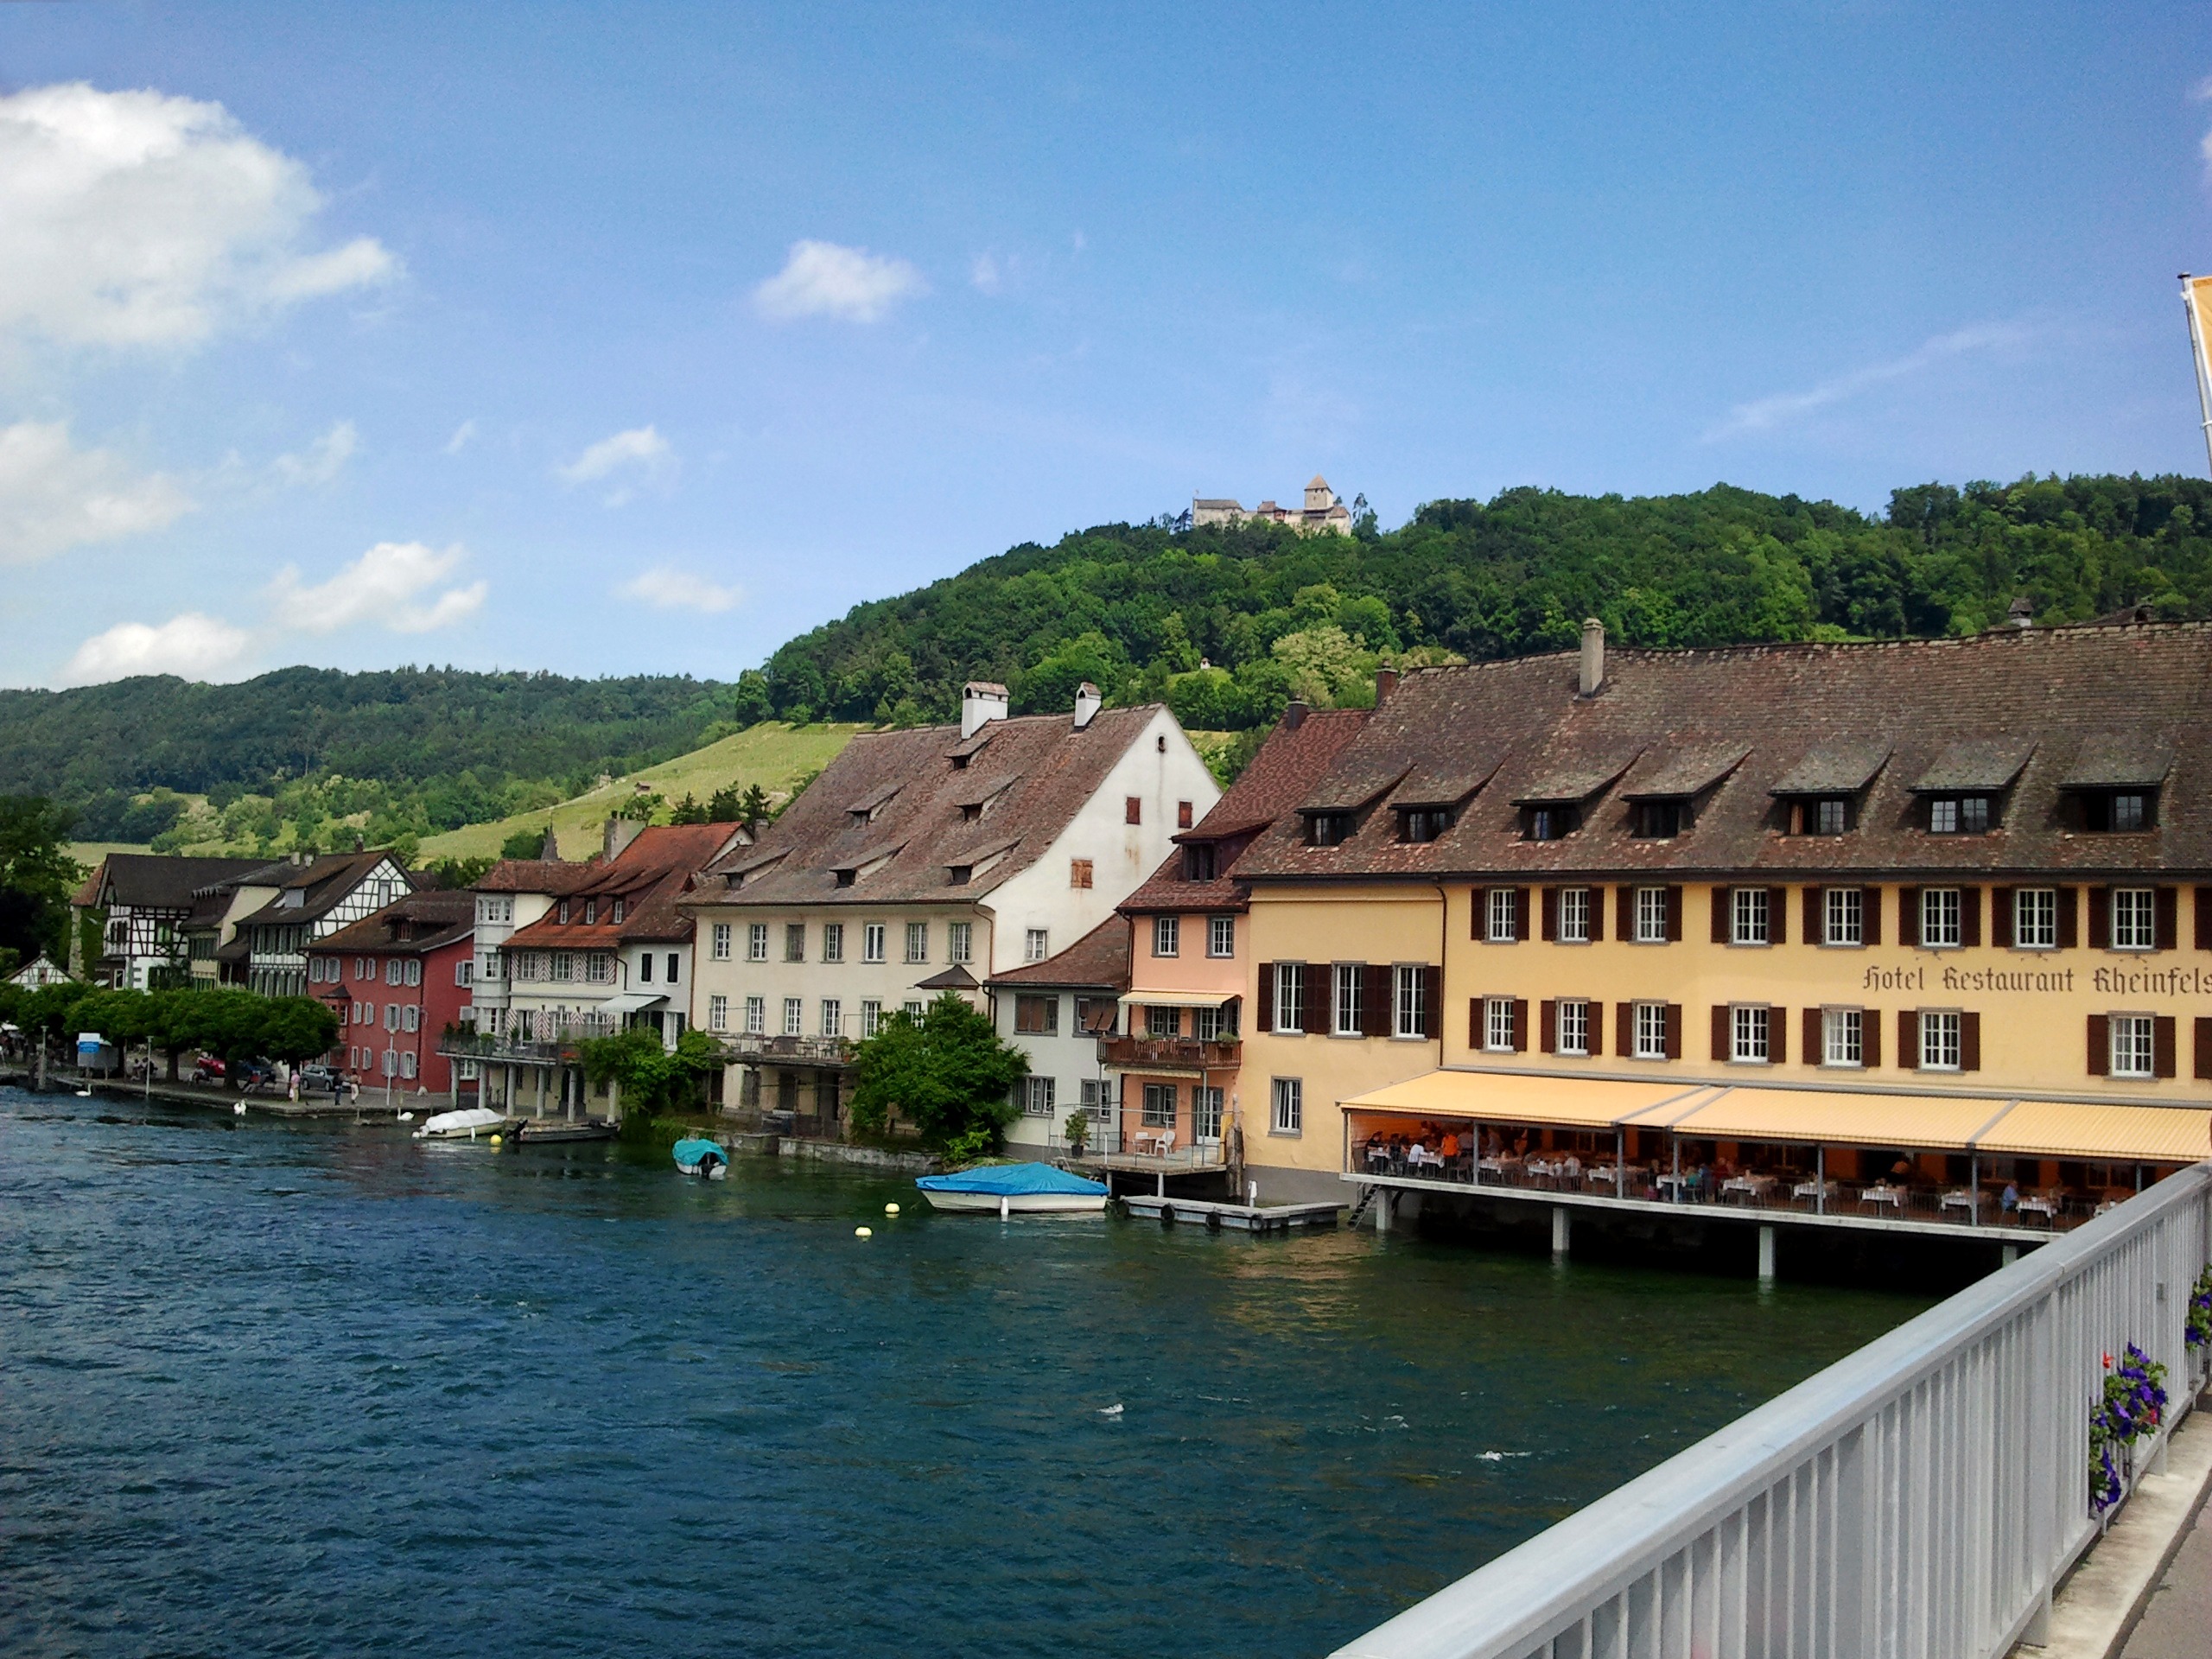
sea, water, town, river, vacation, village, property, waterway, resort, estate, rhine, stein am rhein